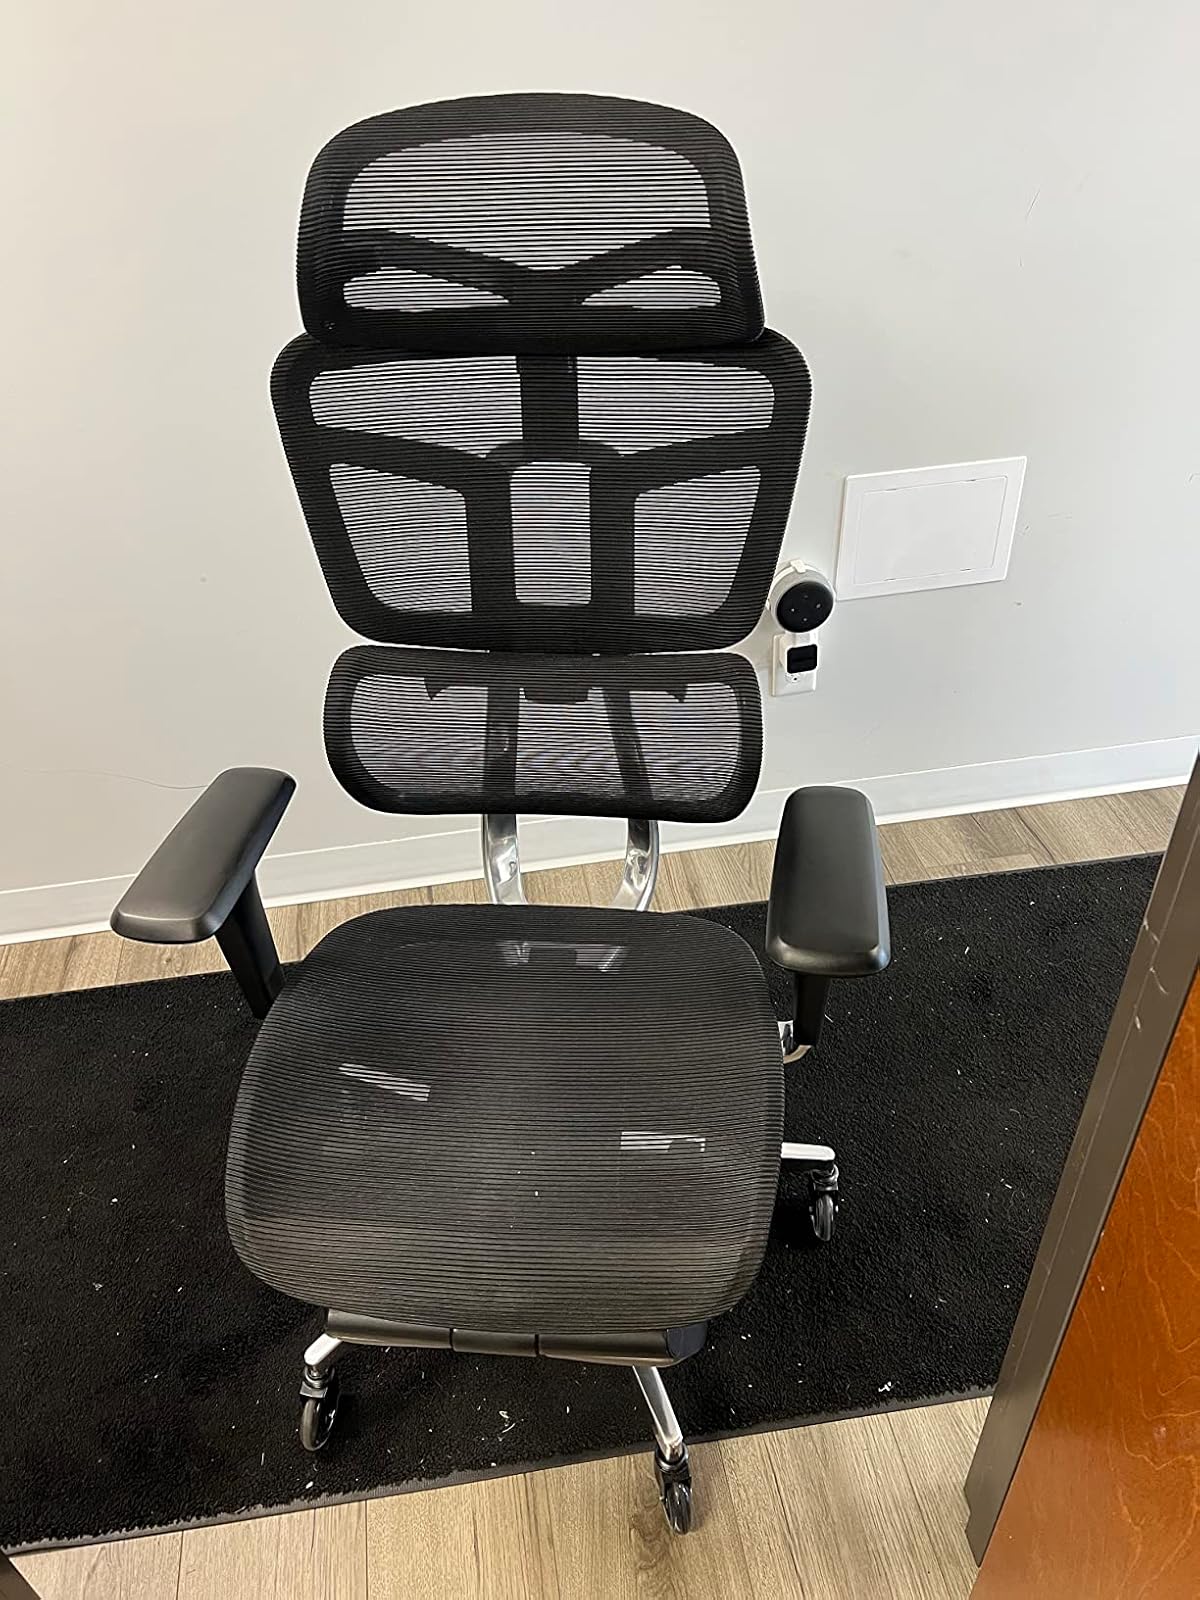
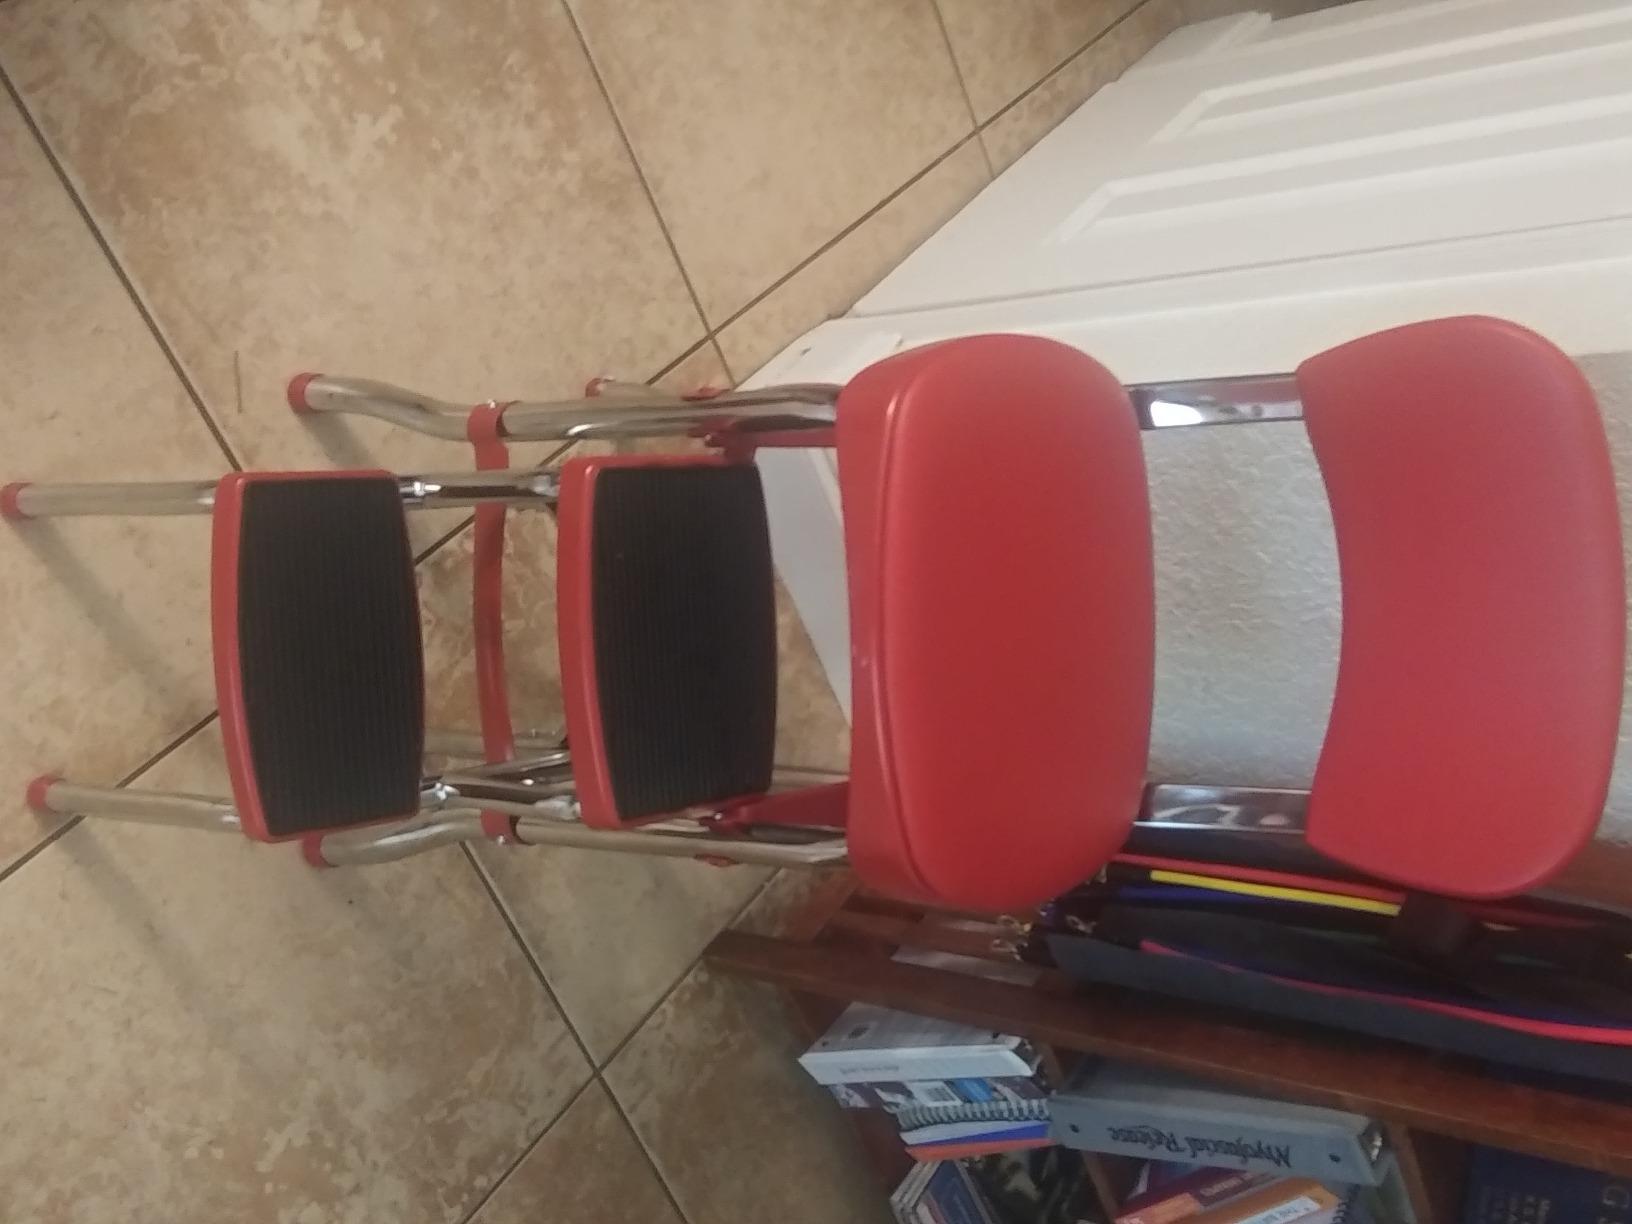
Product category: items_chair
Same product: no